Compagnie des Carabiniers du Prince

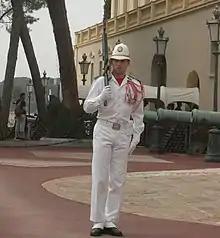
Carabinier at the Prince's Palace in Monaco-Ville.

An antecedent of the Carabiniers was the company known in the 19th century as the "Papalins", former soldiers of the Papal States, who, upon the destitution of the Papacy's temporal authority at the time of the Italian Unification, were given the role of protecting the Sovereign and the Princely Family. A road in Fontvieille is named in honour of them.